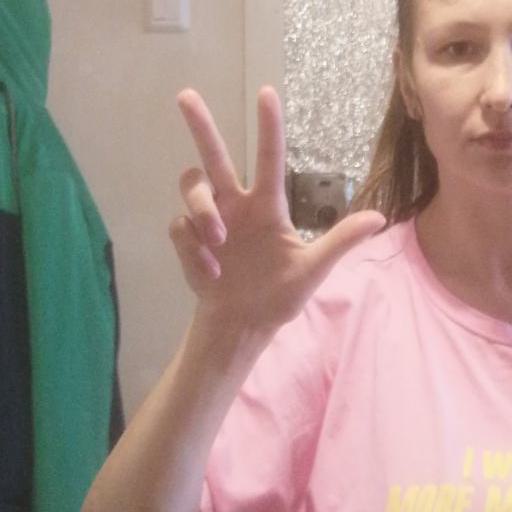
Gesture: three2